Museu Barbier-Mueller d'Art Precolombí

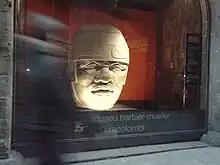
Museu Barbier Mueller from Carrer Montcada

The Museu Barbier-Mueller d'Art Precolombí (its local name in Catalan; also known in , and in ) was the only museum in Europe devoted exclusively to the artistic legacy of the pre-Columbian cultures of the Americas. It was located in the Catalan capital of Barcelona, Spain. The museum was established in 1997 to house the pre-Columbian art collection formerly held by its parent museum, the Barbier-Mueller Museum in Genève, Switzerland, which was loaned to the city of Barcelona. In 2012, the museum was unable to reach a purchase agreement with the collection's owner Jean Paul Barbier-Mueller. Subsequently, the world's most important Pre-Columbian collection in private hands (according to El País) was split and auctioned at Southeby's on 22 March 2013.